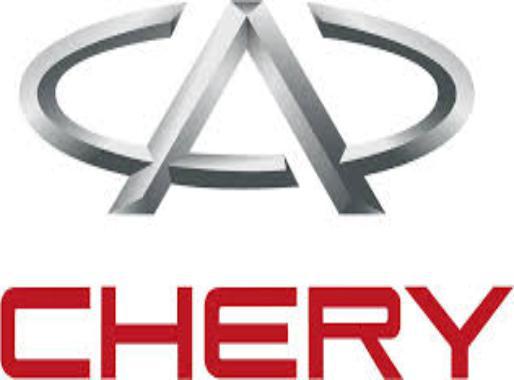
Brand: Chery
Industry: Transportation